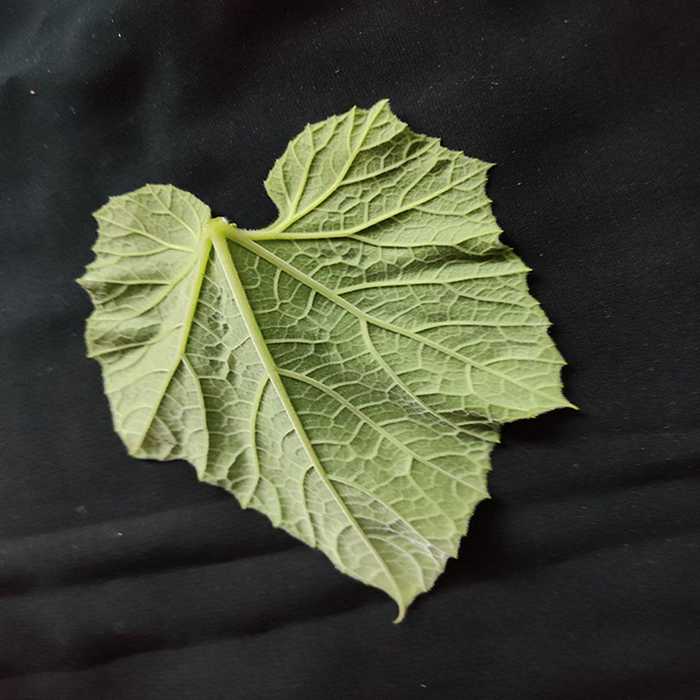
Plant: Bottle gourd
Label: Fresh leaf